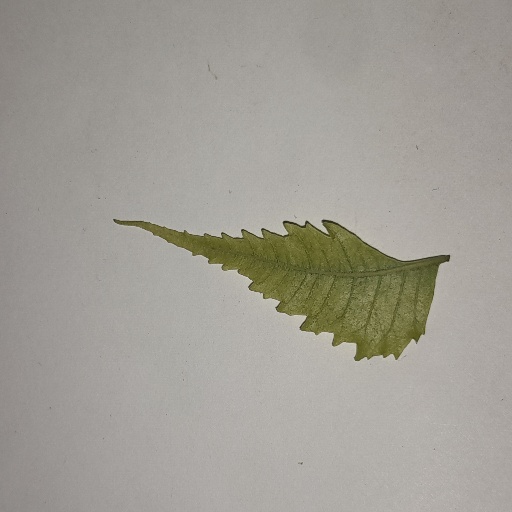
Species: Neem
Leaf condition: Yellow Leaf